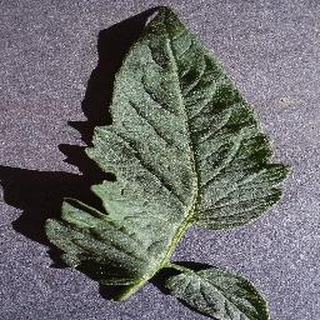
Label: healthy_tomato